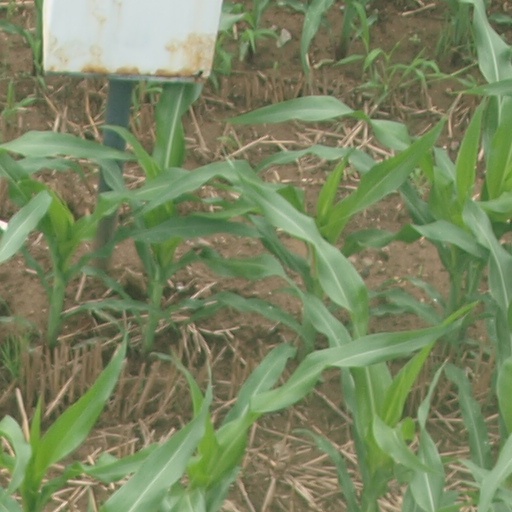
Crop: maize; corn